Donna Hitchens

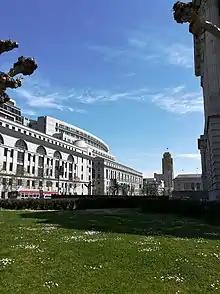
San Francisco Superior Court, where Hitchens served for 20 years.

Donna Hitchens (born November 10, 1947) is the first openly-gay elected female judge in the United States, and the founder of the National Center for Lesbian Rights. Through her work, she has campaigned openly for LGBT+ rights with a particular focus on lesbian rights, LGBT+ legal aid, and homosexual custody cases.